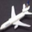
Label: airplane